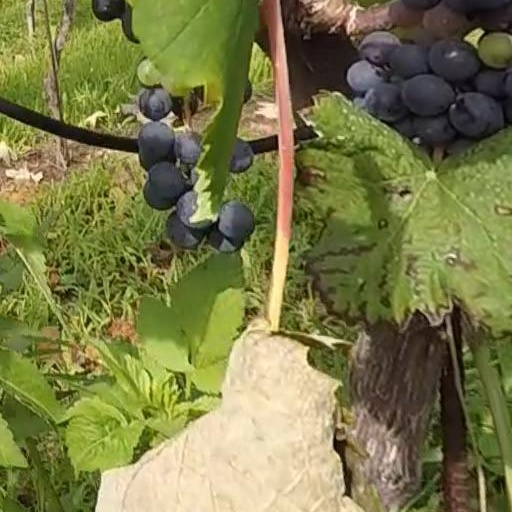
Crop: grape